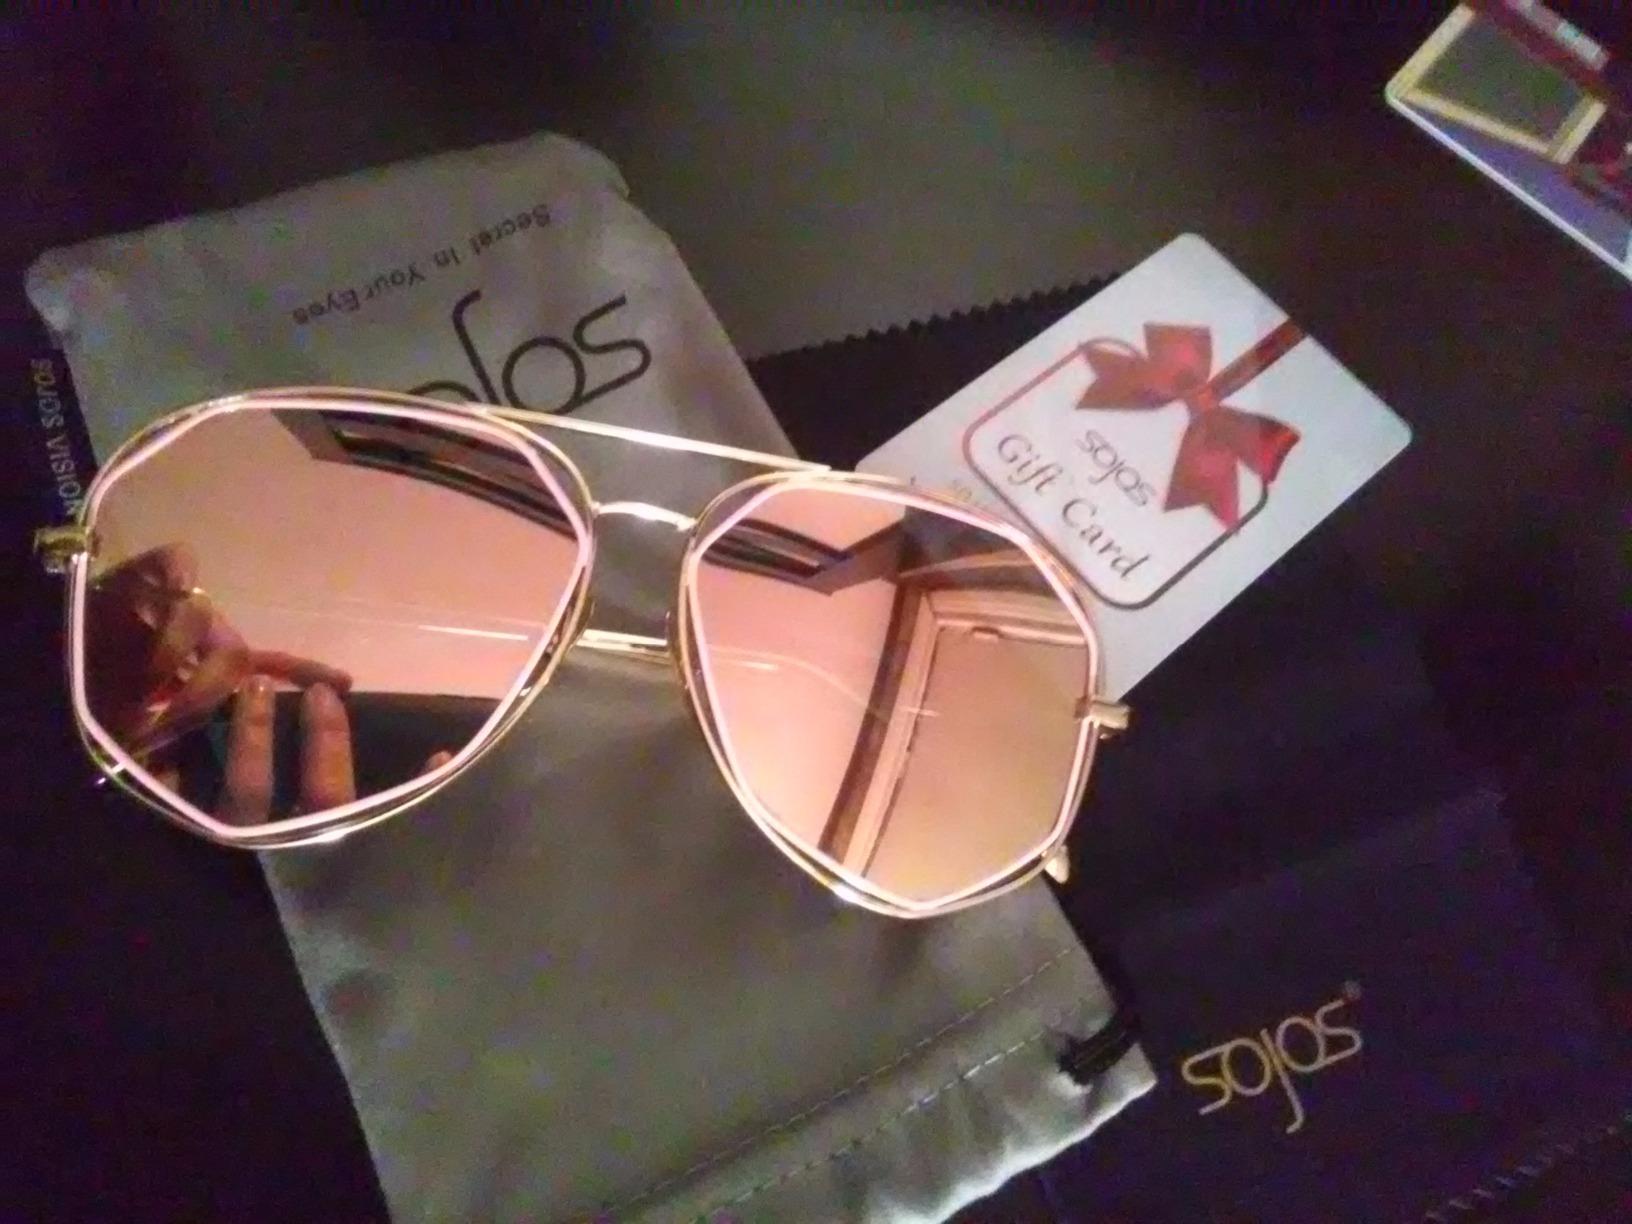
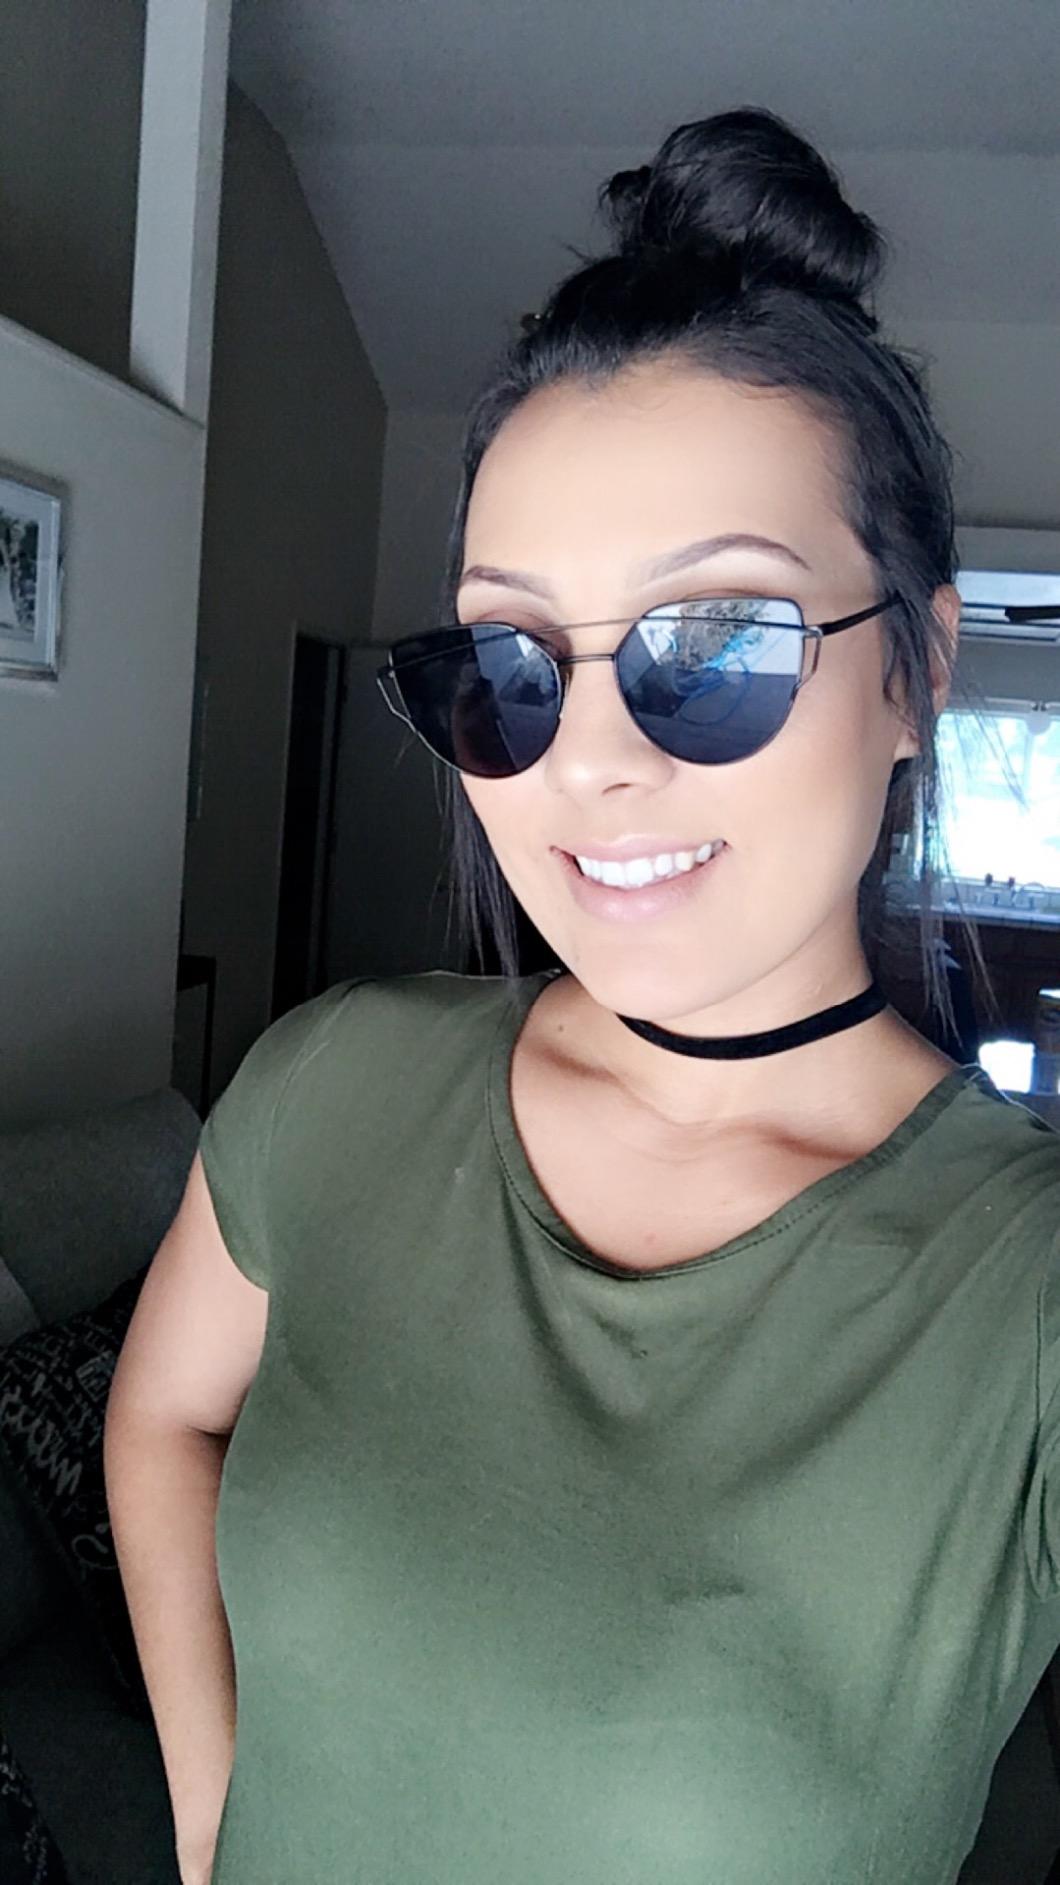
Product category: accessories_sunglasses
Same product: no